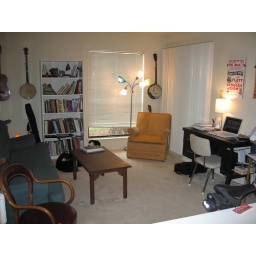
The bedroom is a bit smaller and less interesting. Notice dog in this one, gazing out the window.